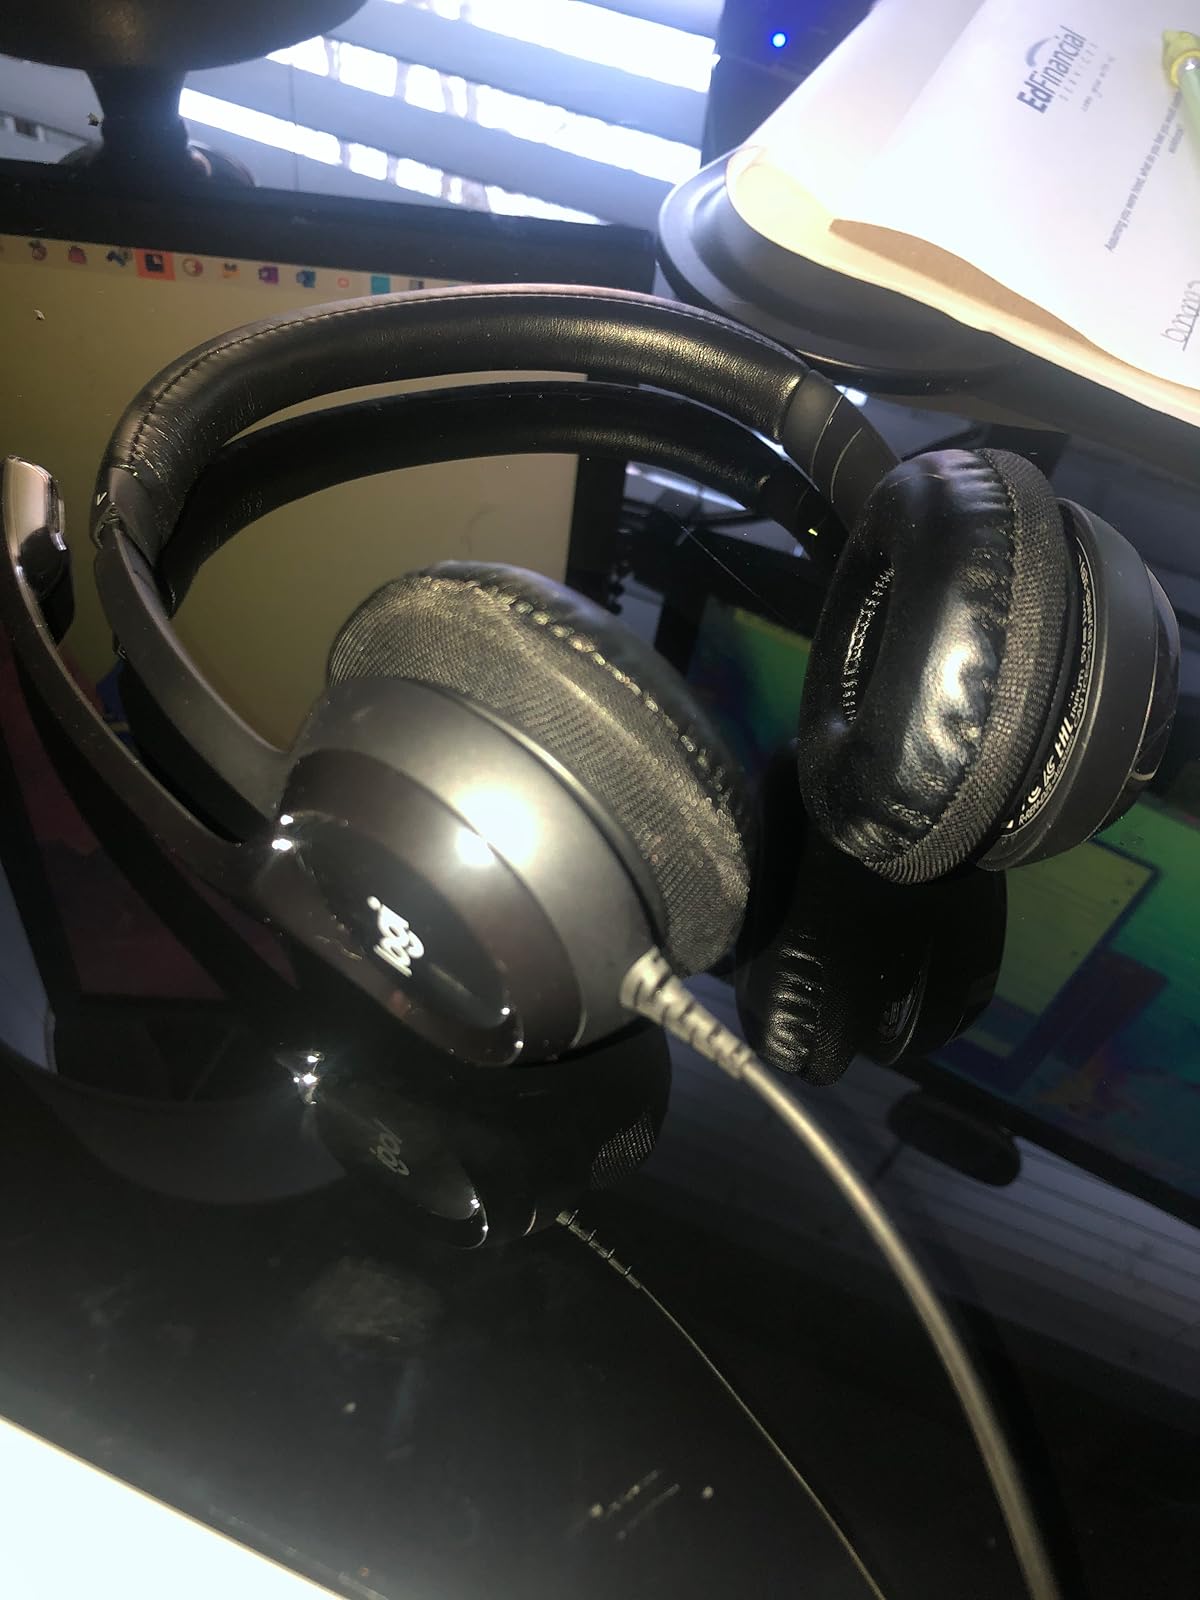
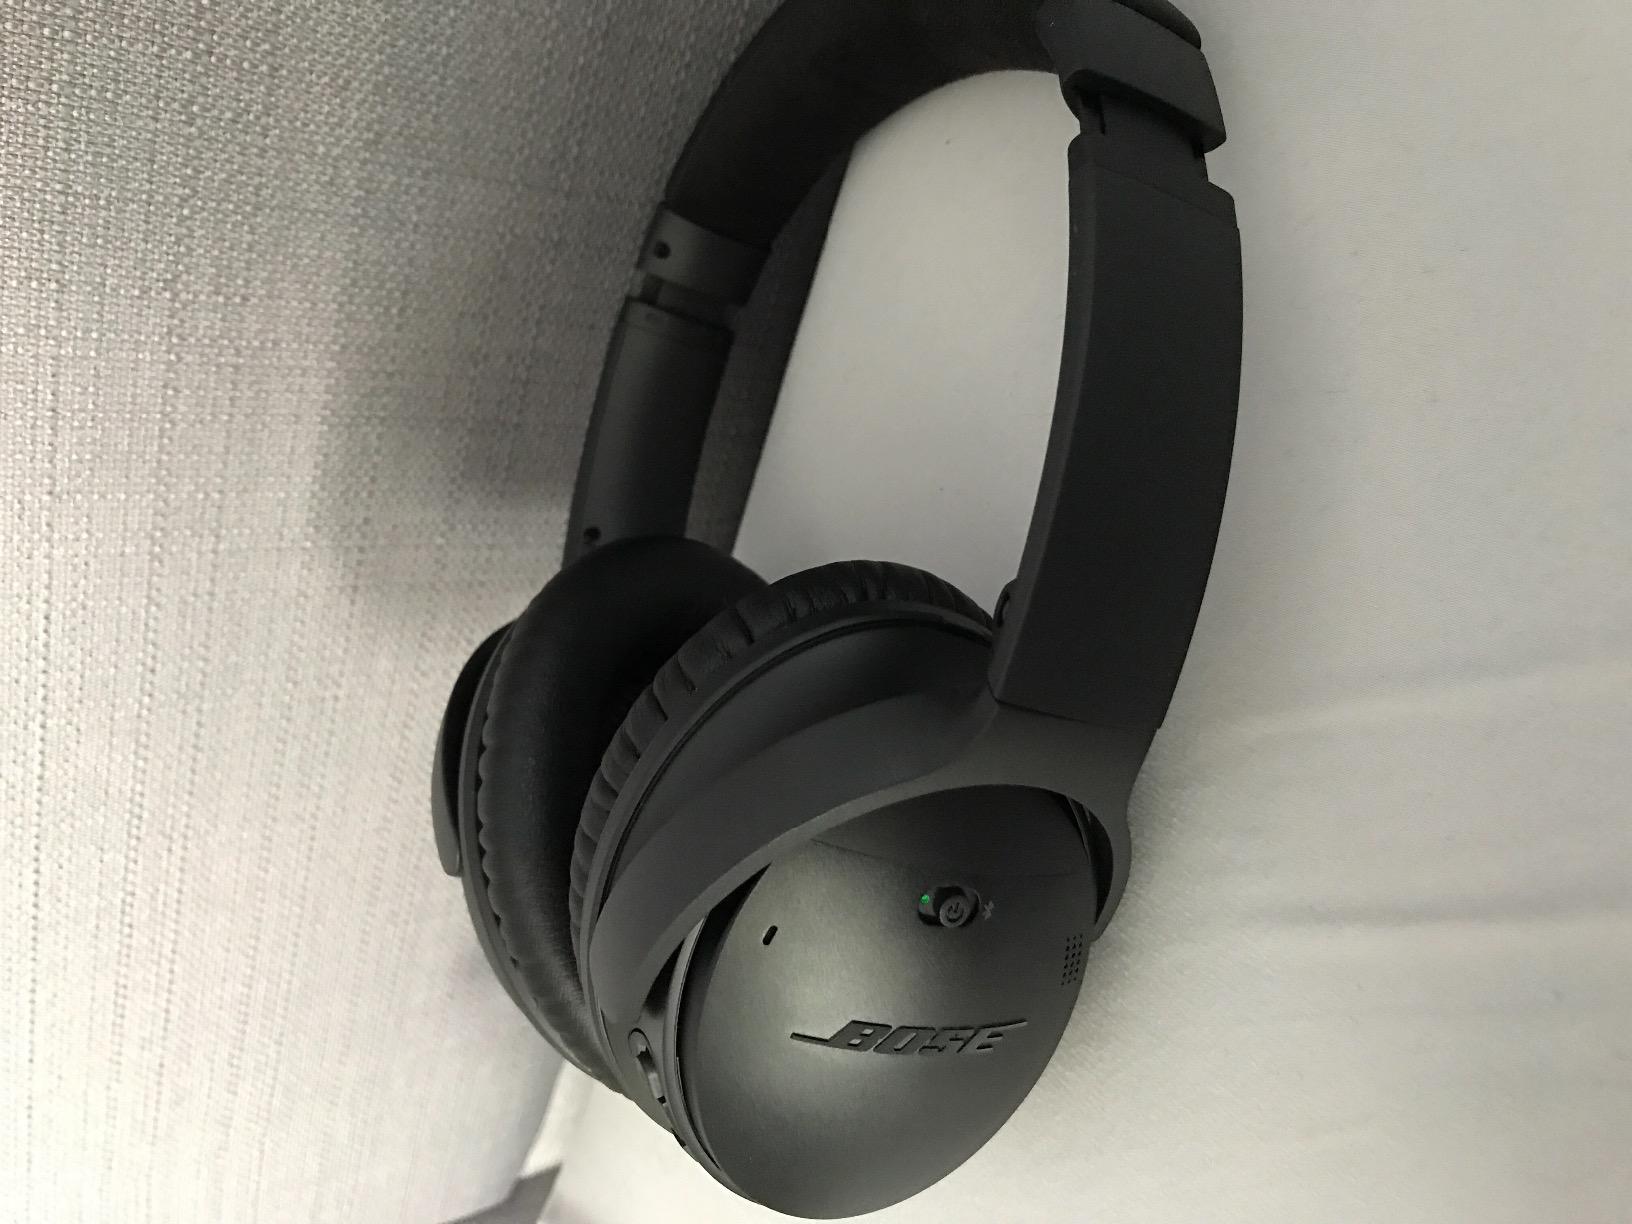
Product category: headphones
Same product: no